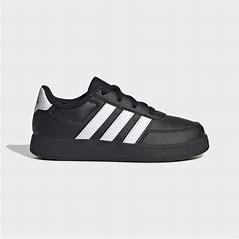
Brand: Adidas
Model: Breaknet